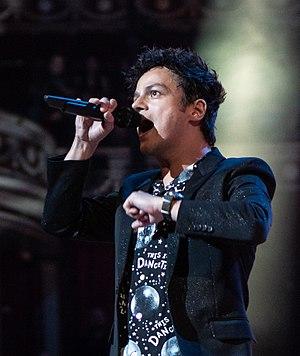
Jamie Cullum, né le 20 août 1979 à Rochford, est un auteur-compositeur, pianiste et chanteur de jazz britannique.